History of the American Broadcasting Company

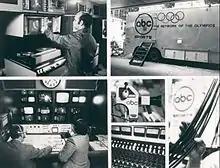
Publicity photo of the mobile studios used by ABC in 1976.

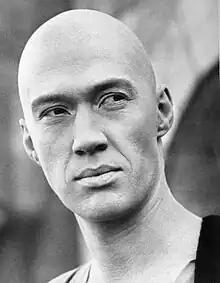
David Carradine, star of "Kung Fu".

In the early 1970s, ABC completed its transition to color. The decade as a whole marked a turning point for ABC, which passed CBS and NBC in the ratings to become the first place network. It also began to use behavioral and demographic data to match advertising sponsors with programming, and to develop programming which appealed to specific audiences. ABC's gains in audience share were greatly helped by the fact that several smaller markets had grown large enough to support full-time affiliates from all three networks.